Diwan Manna

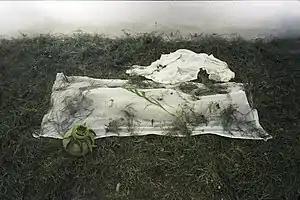

He is a recipient of the National Academy Award by Lalit Kala Akademi. He first received the All India Fine Arts and Crafts Society award in 1995, and the second time in 1996.